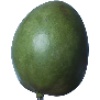
Label: Mango 1